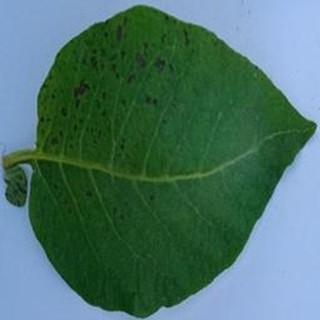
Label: potato_early_blight